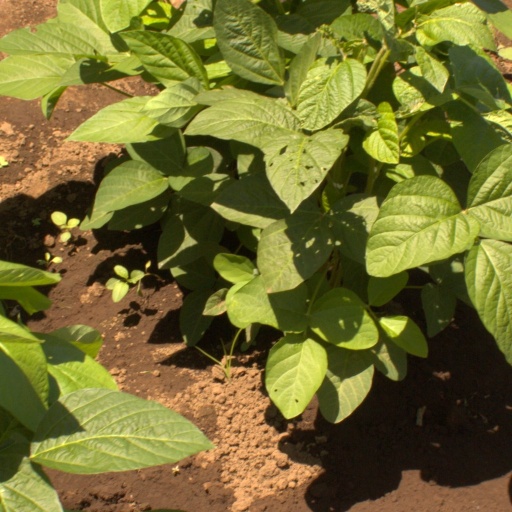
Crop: soybean